The Aunty Jack Show

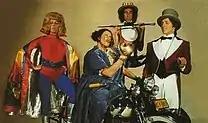
Flange Desire, Aunty Jack, Thin Arthur, and Narrator Neville in 1972

The adverse reaction was reportedly strong enough for the ABC to seriously consider taking the series off the air, but it is generally reported that impassioned pleas from the children of certain ABC executives saved the show from being cancelled. This would not be the team's last such run-in with management, however, and the tensions between the creative and bureaucratic elements in the ABC eventually came to a head with "The Off Show" in 1977.